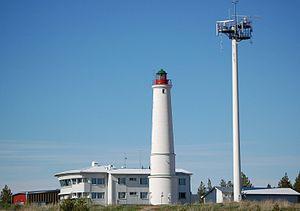
Axel Hampus Dalström est un architecte finlandais.
Le phare de Marjaniemi est un phare situé sur l'île d'Hailuoto dans le golfe de Botnie, dans le village de Marjaniemi en Ostrobotnie du Nord, en Finlande.